Clark Thomas Carlton

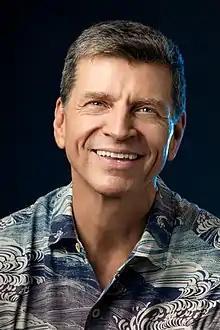

Clark Thomas Carlton is an American novelist, playwright, and a screen and television writer living in Los Angeles. He has also worked as a producer of reality television. Carlton is best known for his science fiction/fantasy novel Prophets of the Ghost Ants published by HarperCollins Voyager in 2016.